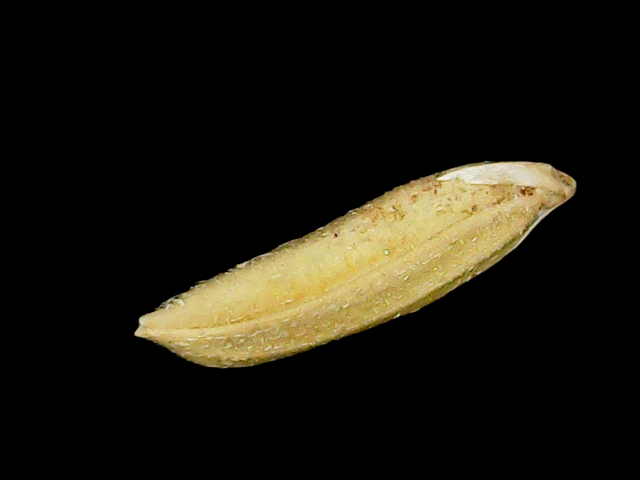
Rice variety: Binadhan21